Mayo Clinic Alix School of Medicine

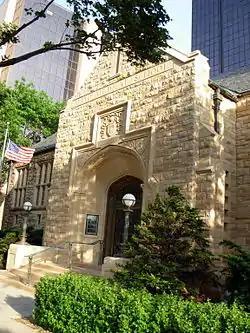
Mitchell Student Center in Rochester, MN

The Mayo Foundation appointed cardiologist Raymond Pruitt as the first dean of the Mayo Medical School (now Mayo Clinic Alix School of Medicine) in 1970, publicly announcing its creation the following year. It officially opened on September 5, 1972, with an inaugural class of 40 students, becoming the 110th medical school in the United States and the 2nd in Minnesota. Pruitt retired from the Mayo Foundation in January 1977. The second dean of the Mayo Medical School was John Thompson Shepherd, who served as dean from 1977 to 1983 and in 2003 published a memoir "Inside the Mayo Clinic".